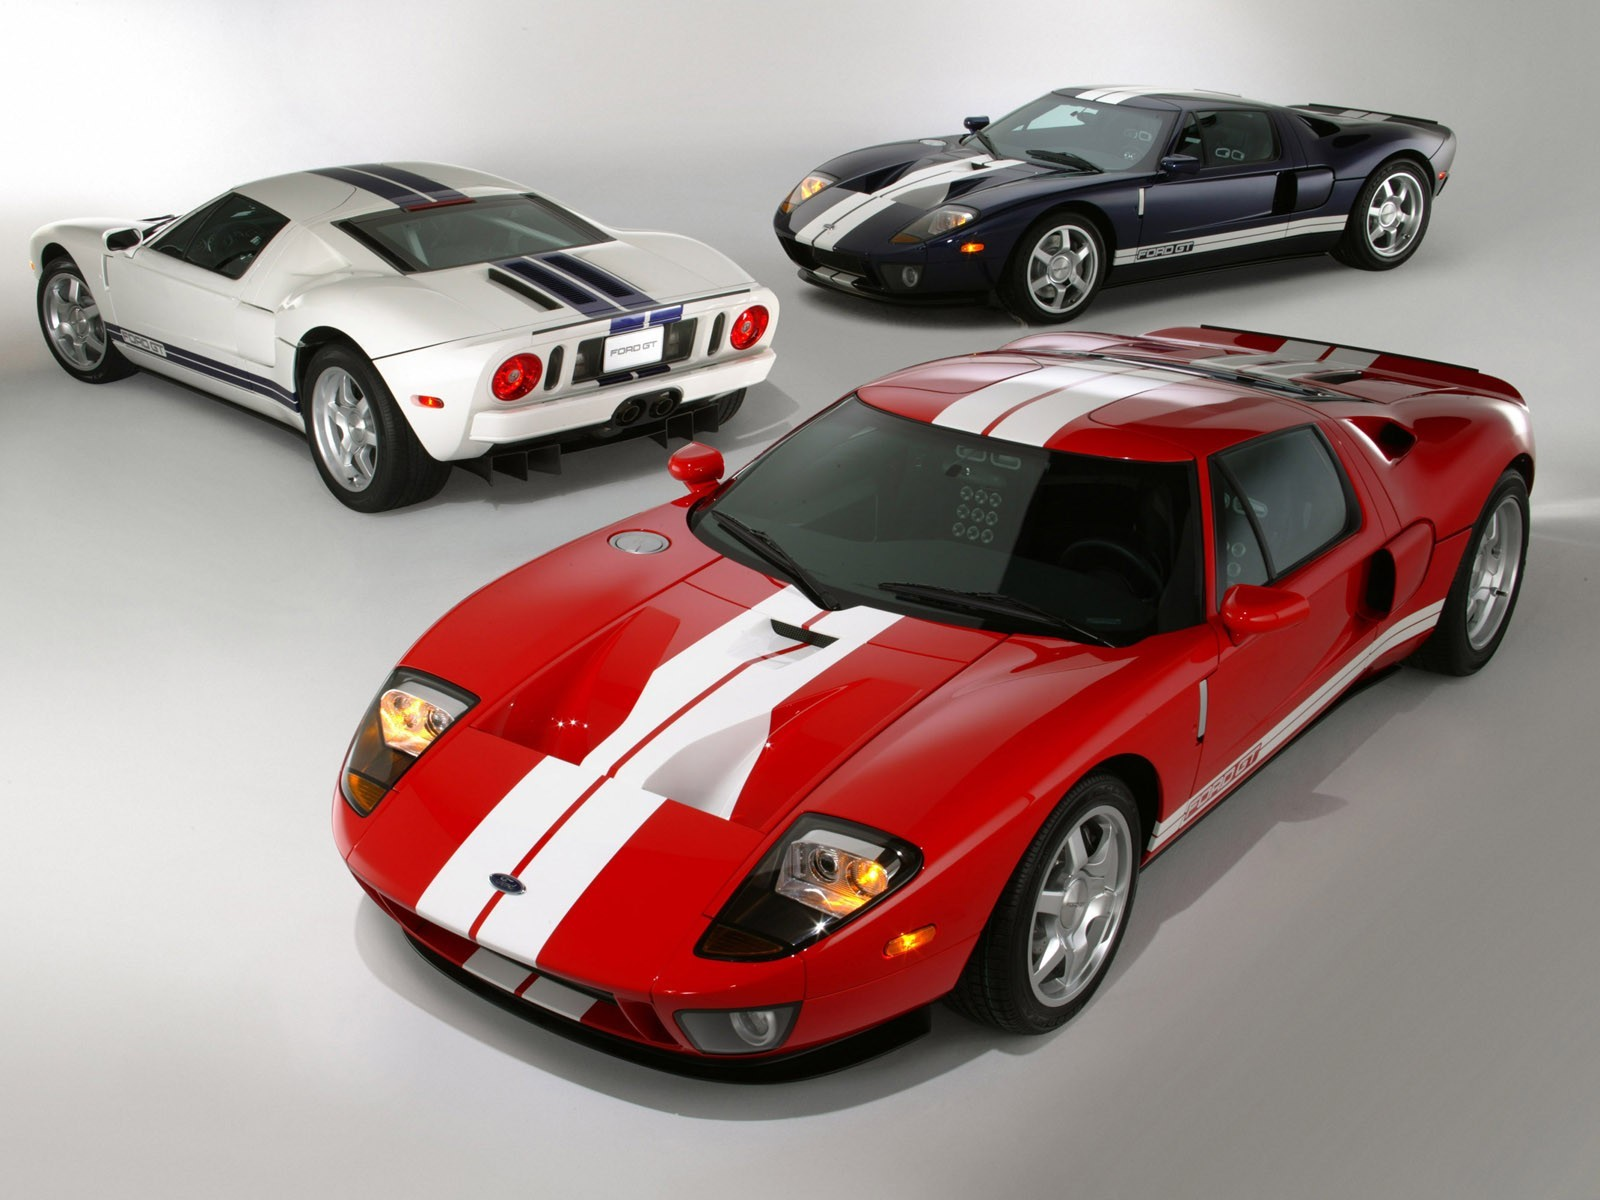
Car model: 2006 Ford GT Coupe